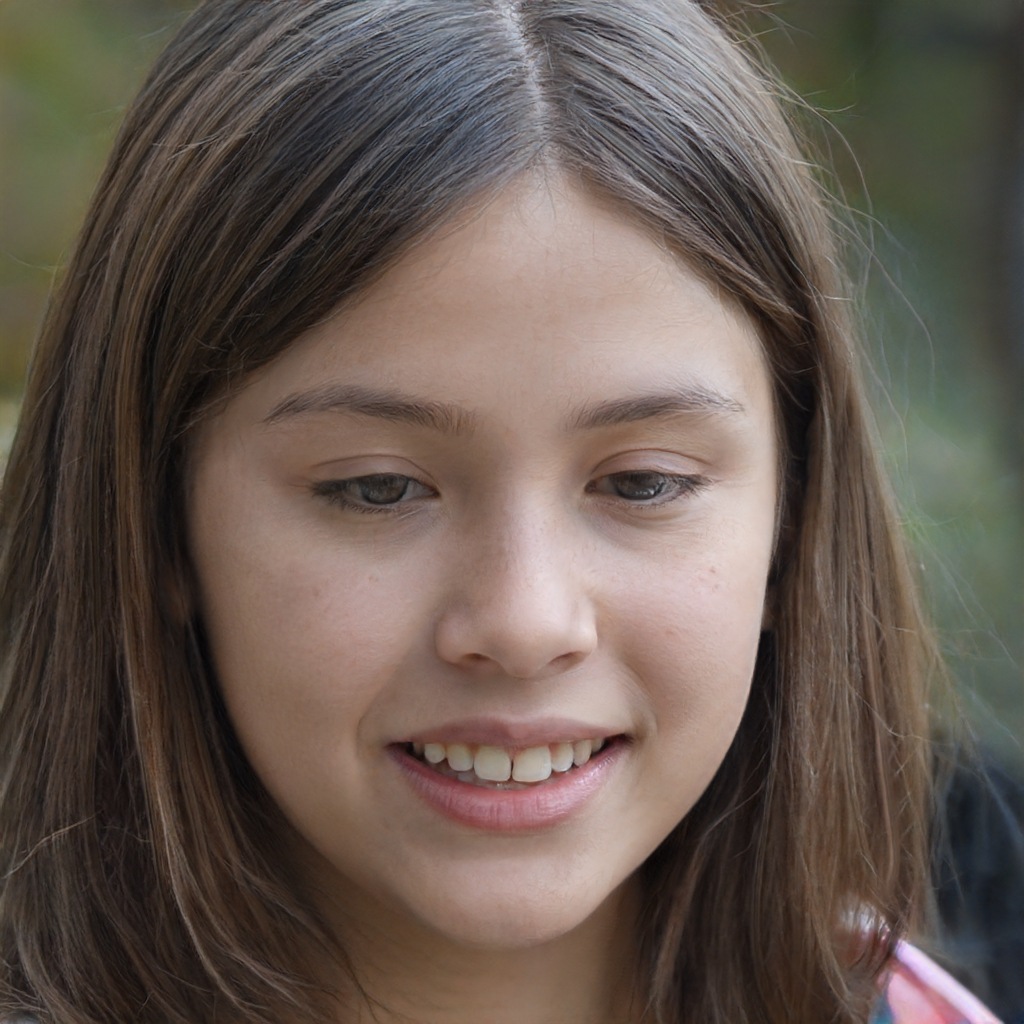
Label: No Watermark